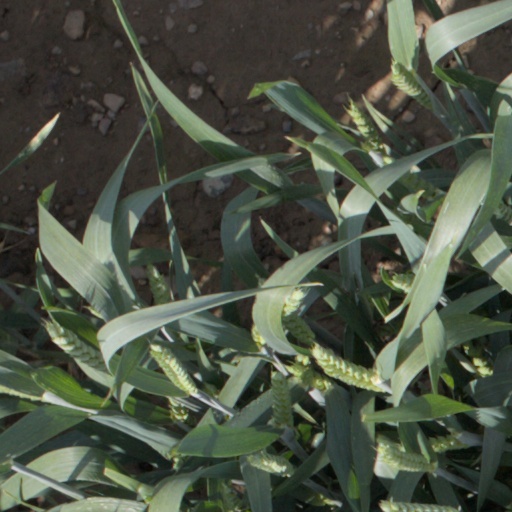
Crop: wheat